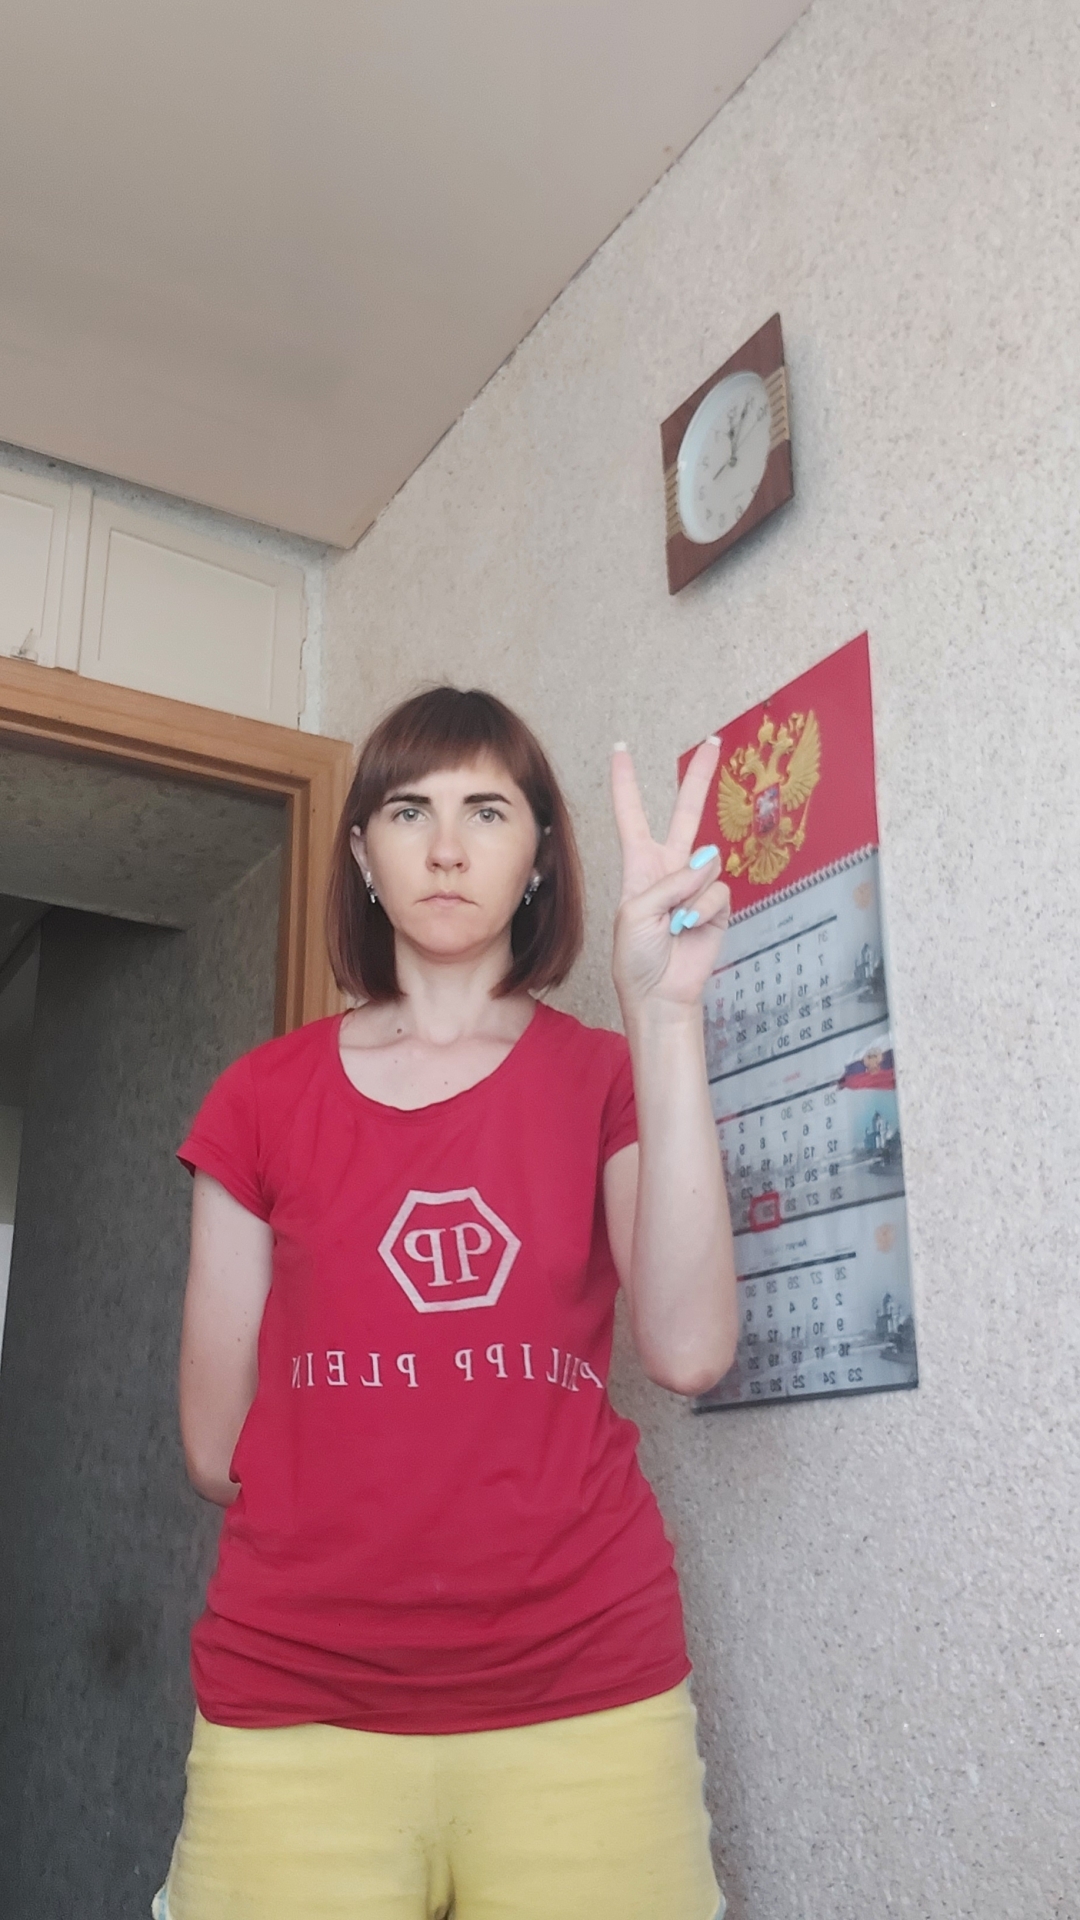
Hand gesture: peace